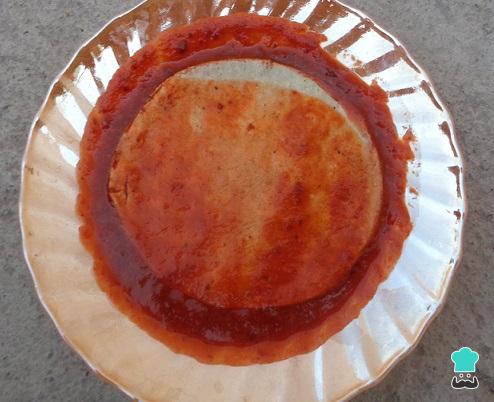
Coge las tortillas y sumérgelas en la salsa hasta que estén completamente cubiertas por la misma. Como sucede con otras enchiladas, como las enchiladas rancheras, las enchiladas mineras se caracterizan por absorber todo el sabor de la salsa que las acompaña, ofreciendo así un platillo exquisito y lleno de sabor.Puedes preparar tus propias tortillas siguiendo la Receta de tortillas de maíz mexicanas.